Origins of the labor movement in Spain

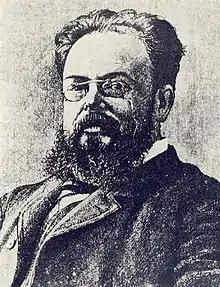
Rafael Farga Pellicer, general secretary of the Central Directorate of the Workers 'Societies who convened the 1868 Barcelona Workers' Congress. He participated in the Basel Congress of the International Workingmen's Association where he related to Mikhail Bakunin, whose influence he transferred to the Catalan labor movement.

The strike began at lunchtime on July 2, when workers from Barcelona, Gràcia, Badalona, Sants and other towns in the periphery - like Igualada - left the factories. Even the bishop of Vich joined in the calls made by the authorities to return to work: "If in your laborious life you have to subject yourself to some deprivation, religion teaches us resignation and suffering, religion consoles us, promising us more abundant happiness for a life to come, the greater the privations in the present." But the strike continued under the slogan written on a banner: "Long live Espartero! Association or death! Bread and work!"